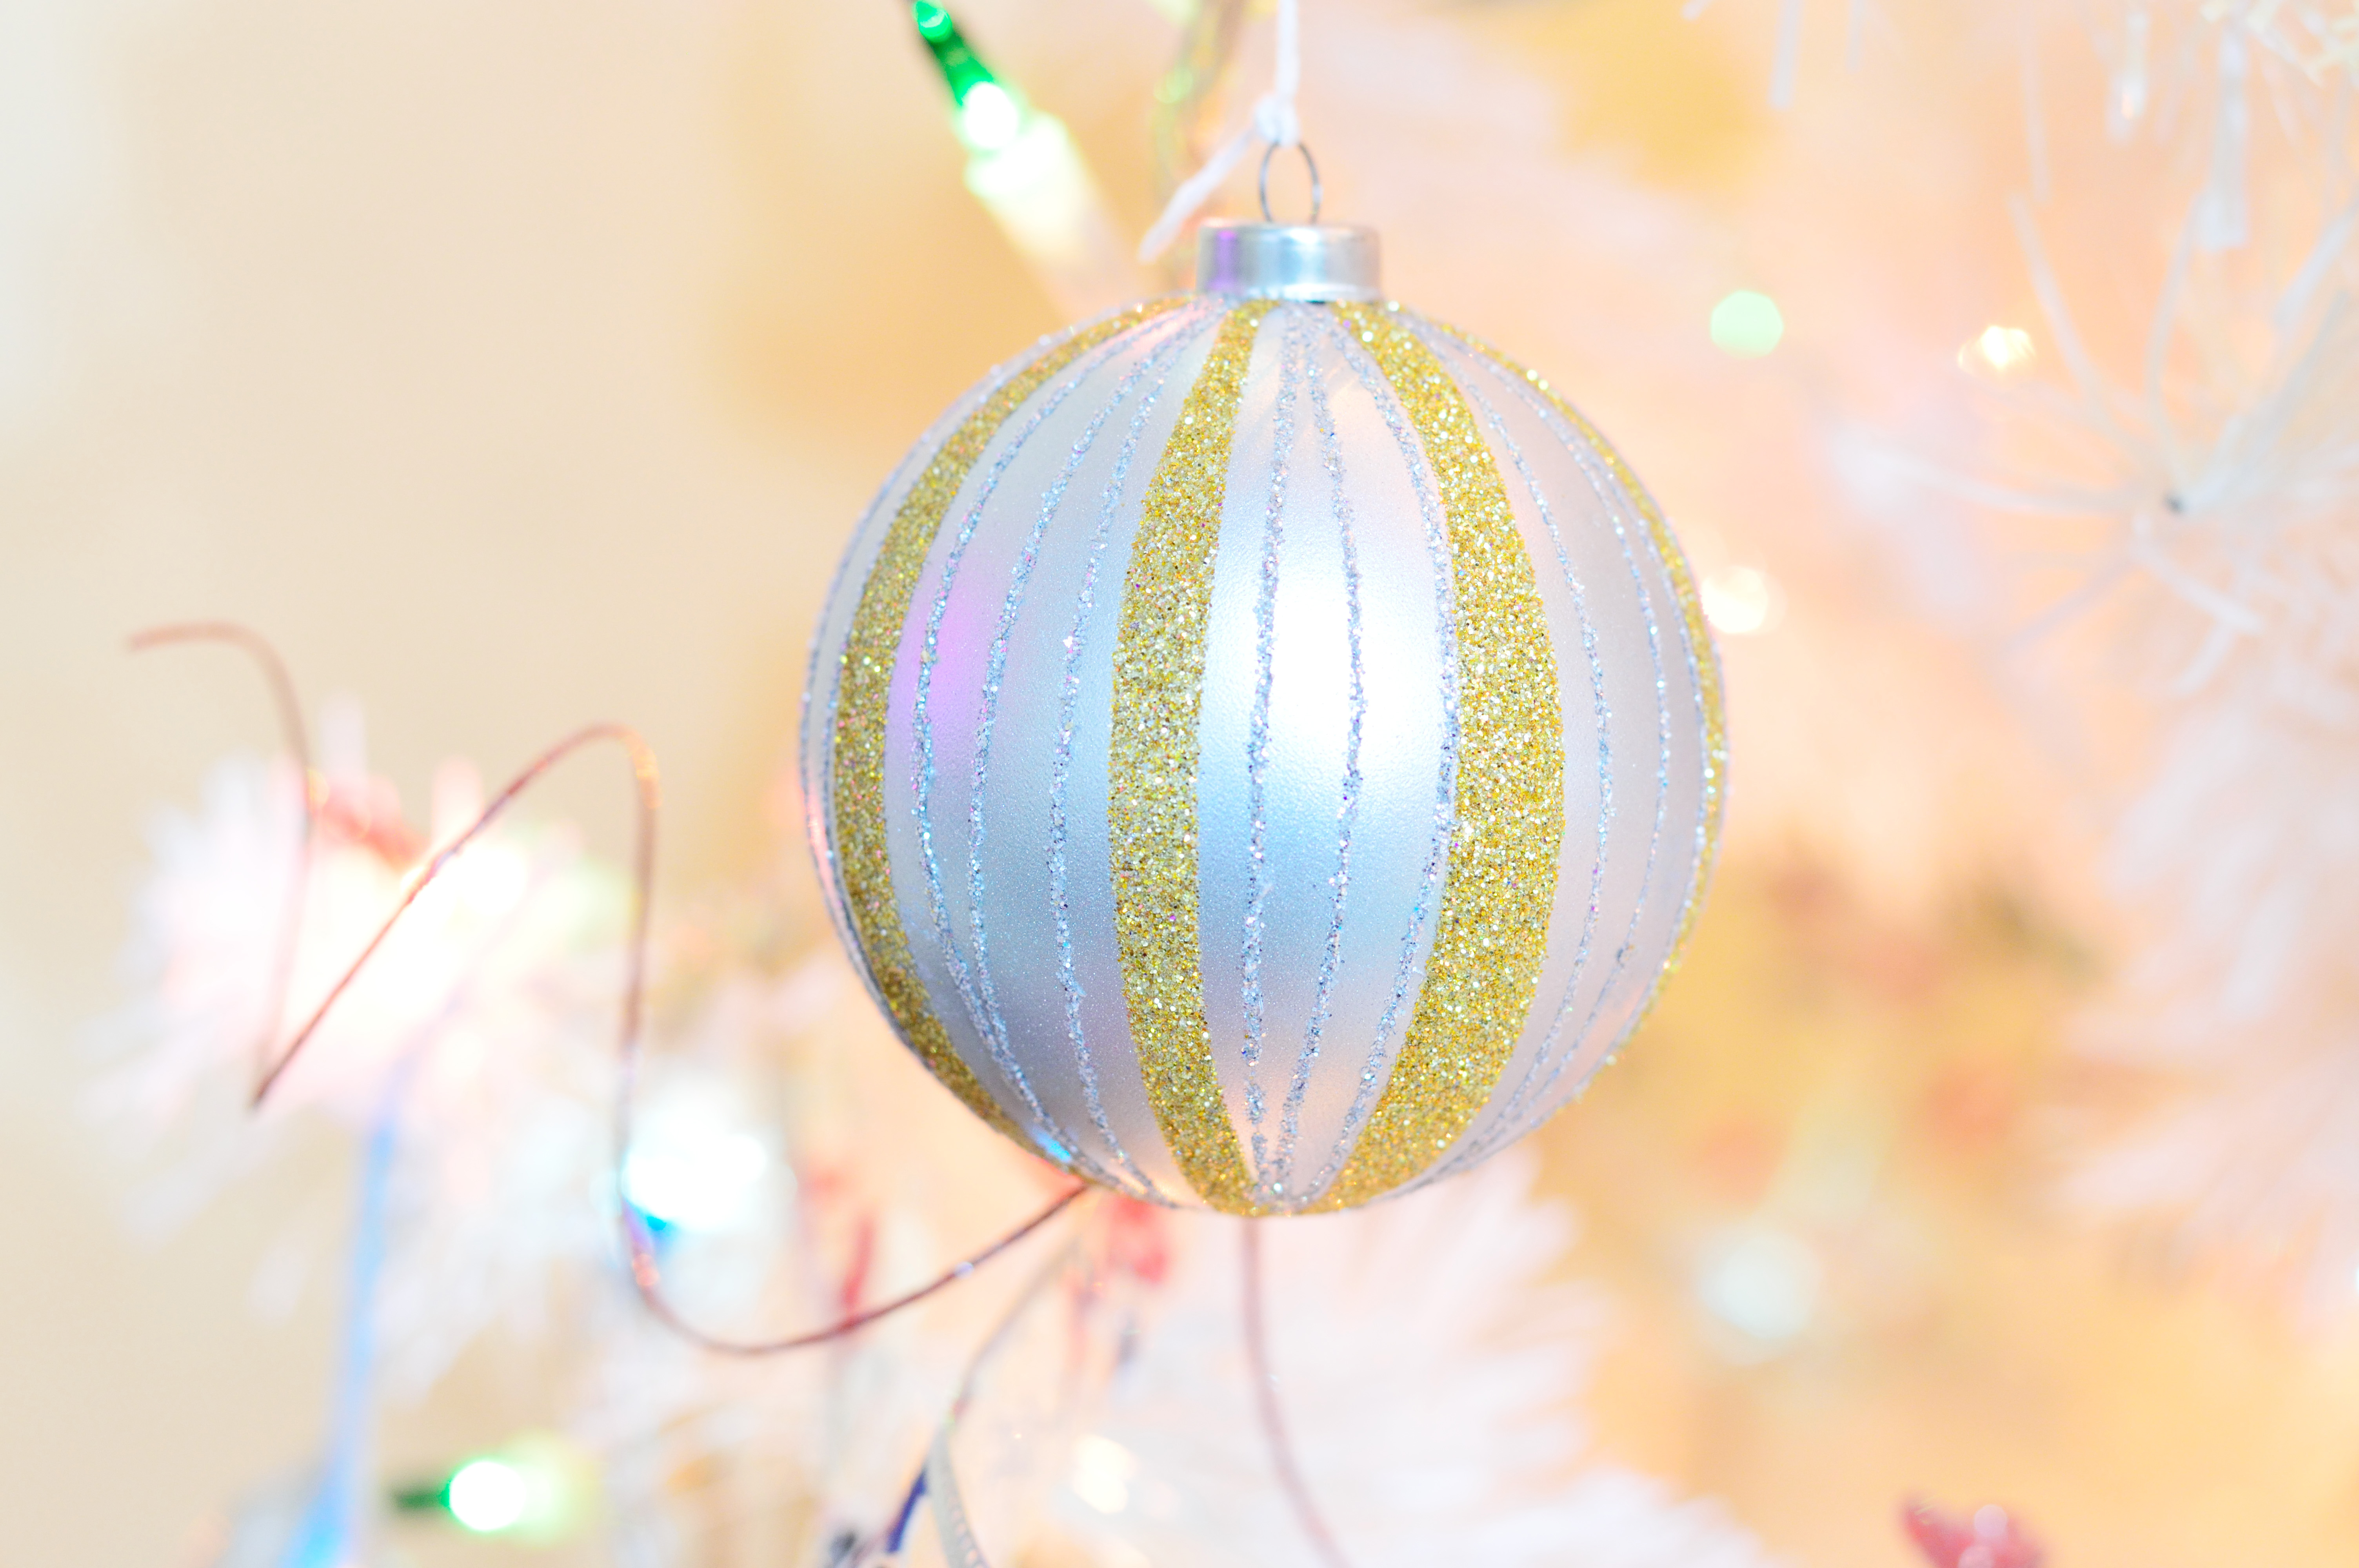
tree, branch, snow, blur, white, leaf, round, flower, petal, celebration, decoration, color, holiday, hanging, christmas, toy, decor, christmas tree, season, circle, glitter, ornament, illuminated, thread, close up, christmas decoration, art, focus, background, gold, silver, decorative, bright, ball, sphere, tradition, shiny, xmas, shining, glisten, decorate, christmas balls, macro photography, christmas lights